Porsche 917

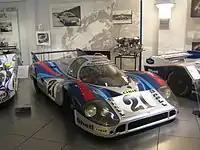
The 1971 917LH.

The season began with the JW Automotive team scoring a 1-2 finish at the Buenos Aires 1000km, Jo Siffert and Derek Bell leading Pedro Rodriguez and Jackie Oliver home. At the 24 Hours of Daytona, much was expected of the Roger Penske Ferrari 512M which qualified on pole, almost 1.3 seconds ahead of the fastest 917. However, mechanical problems plagued the Ferrari and it finished third, 14 laps behind winners Rodriguez and Oliver. At the 12 Hours of Sebring it was the turn of the Martini Racing team to triumph, Vic Elford and Gerard Larrousse taking the honours.